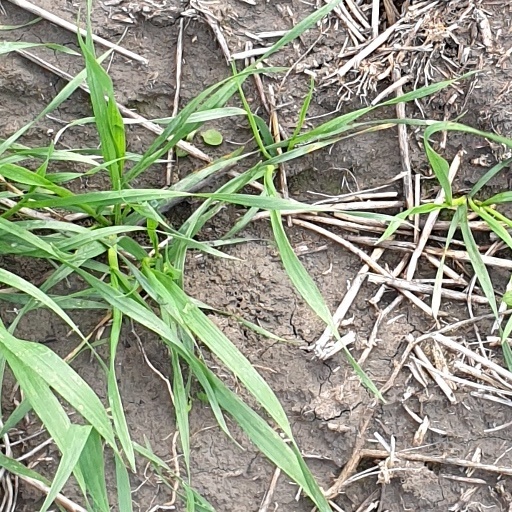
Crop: wheat